1896 United States presidential election

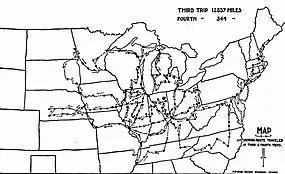
Bryan traveled 18,000 miles in 3 months, concentrating on the critical states of the Midwest.

Increasingly, the Republicans personalized their attacks on Bryan as a dangerous religious fanatic. The counter-crusading rhetoric focused on Bryan as a reckless revolutionary whose policies would destroy the economic system. Illinois Governor John Peter Altgeld was running for re-election after having pardoned several of the anarchists convicted in the Haymarket affair. Republican posters and speeches linked Altgeld and Bryan as two dangerous anarchists. The Republican Party tried any number of tactics to ridicule Bryan's economic policies. In one case they printed fake dollar bills which had Bryan's face and read "IN GOD WE TRUST ... FOR THE OTHER 53 CENTS", illustrating their claim that a dollar bill would be worth only 47 cents if it was backed by silver instead of gold.